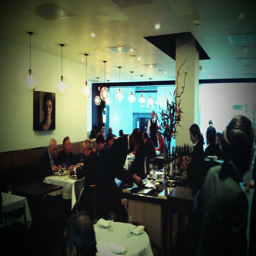
restaurant business boasts a solitaire arrangement in their restaurant